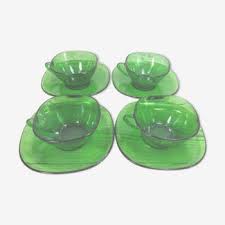
Waste category: glass